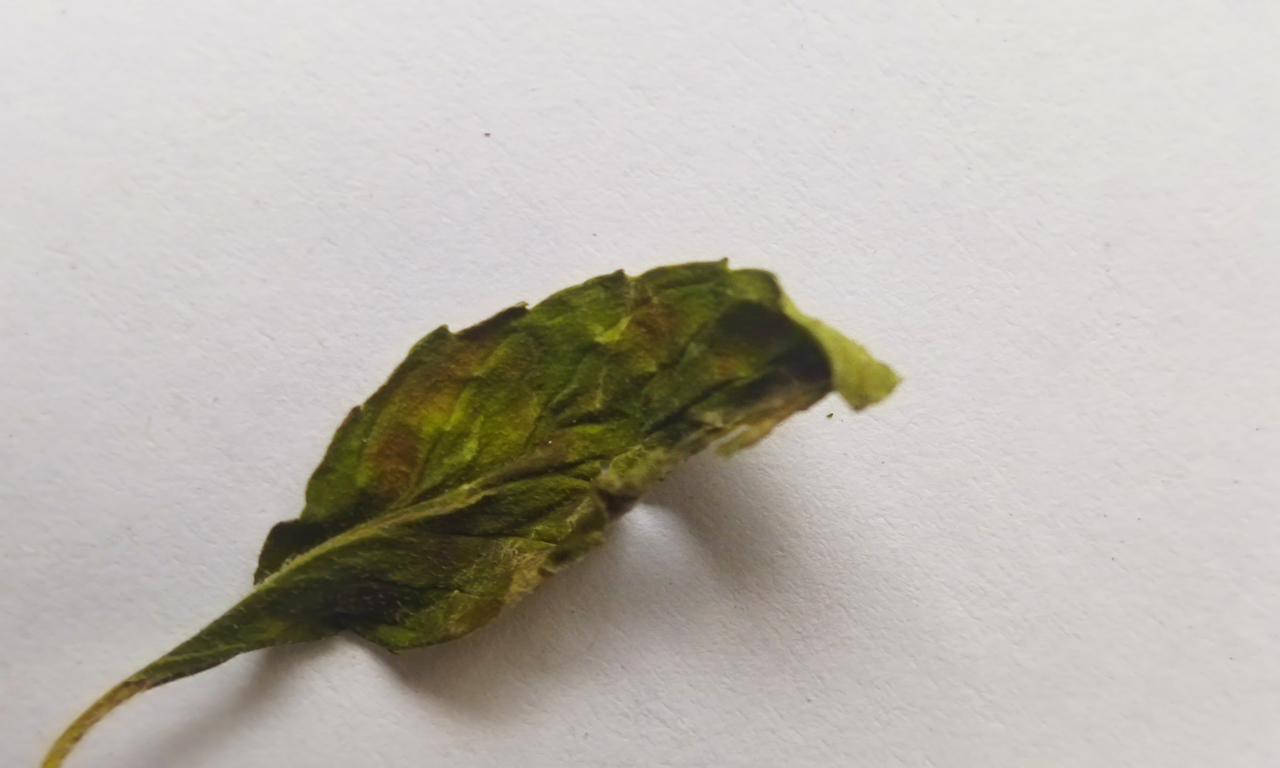
Label: Spoiled